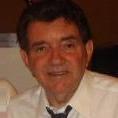
Age: 61